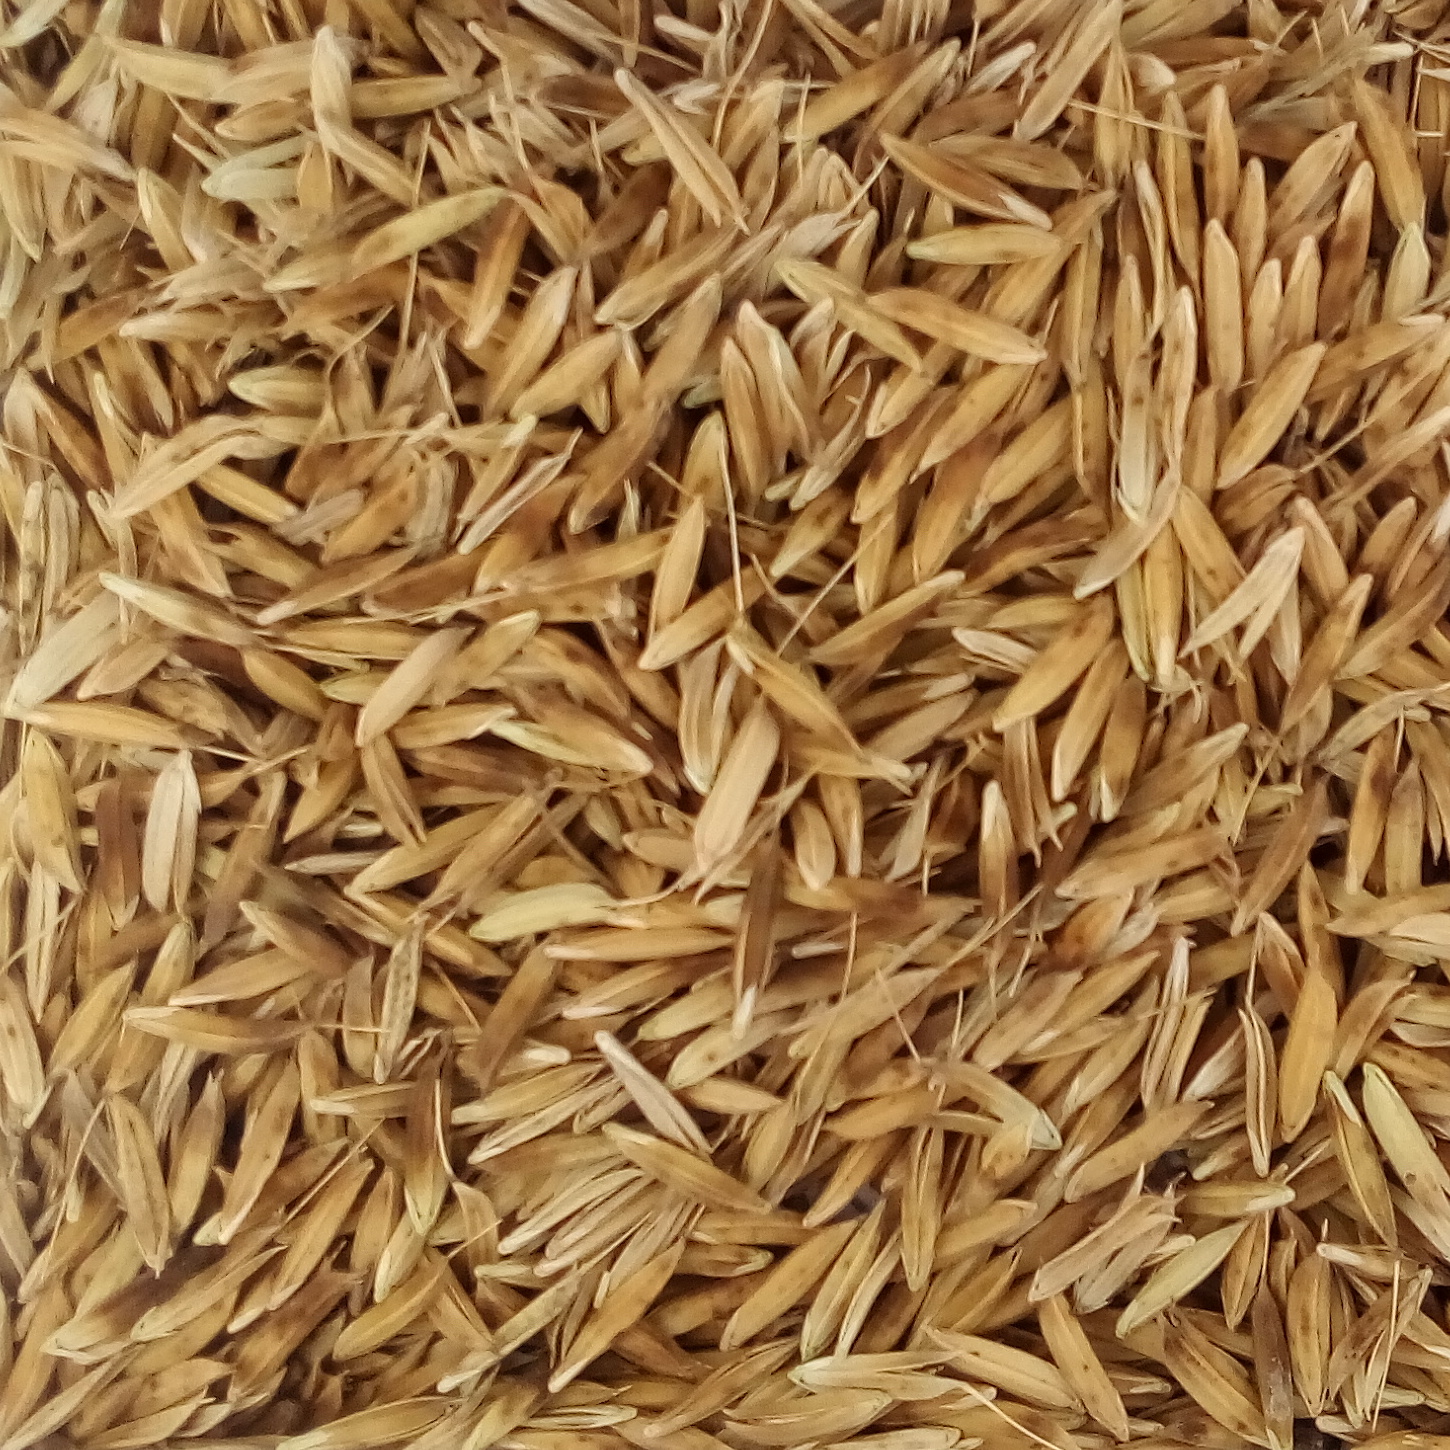
Rice seed variety: DHBT_3